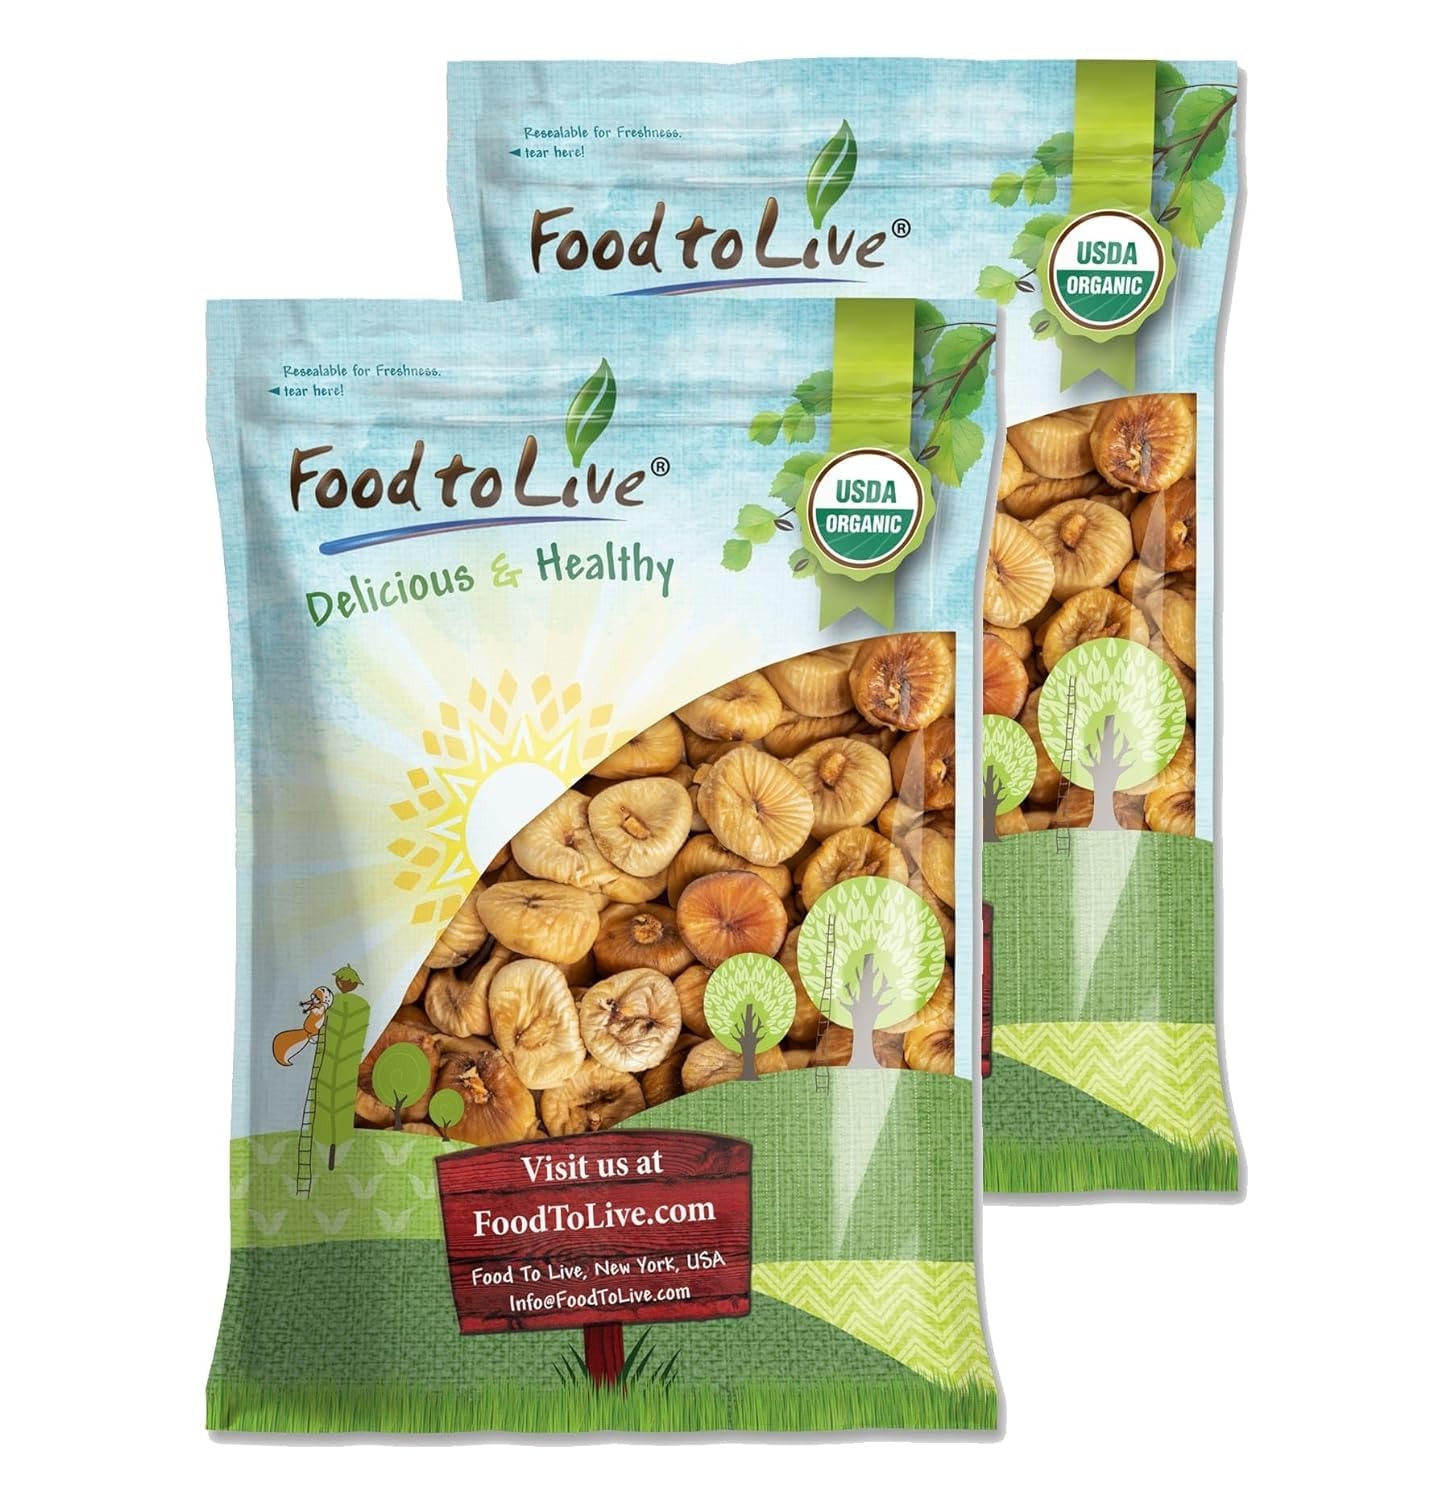
Item Name: Food to Live Organic Turkish Smyrna Figs, 16 Pounds – Non-GMO, Sun-Dried, Unsulfured, No Added Sugar, Kosher, Vegan, Bulk
Bullet Point 1: ✔️Organic figs that are truly organic and 100% free of any contaminants and additives.
Bullet Point 2: ✔️Naturally sweet and delicious, Organic Figs from Food to Live have no added sugar.
Bullet Point 3: ✔️Non-GMO and organic certified, our figs are completely safe for kids and adults.
Bullet Point 4: ✔️Food to Live Organic Figs make a great snack and can enhance the flavor of many dishes.
Product Description: <p>Organic Figs from Food to Live are a premium-quality product created with love and care. We purchase our figs only from the best organic farmers who carry the necessary certifications. The fruits are dried and processed using top-of-the-line equipment that allows us to preserve their delicious flavor and high nutritional value. </p> <b>Nutritional Value</b> <p>Our figs are rich in dietary fiber, which means they are a great addition to any weight loss program. As they are delicious and naturally sweet, they can help you deal with annoying sugar cravings. The fiber ensures that you lose pounds while eating fruits instead of gaining extra inches. </p> <b>Directions</b> <p>You can enjoy Food to Live Organic Figs in many different ways. Add them to your morning bowl of porridge or use them to make delicious desserts. You can also eat them on their own as a snack during the day. </p> <p>This product is processed in a facility that also processes tree nuts and wheat. </p>
Value: 256.0
Unit: Ounce

Price: 132.81